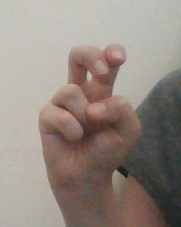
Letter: toot